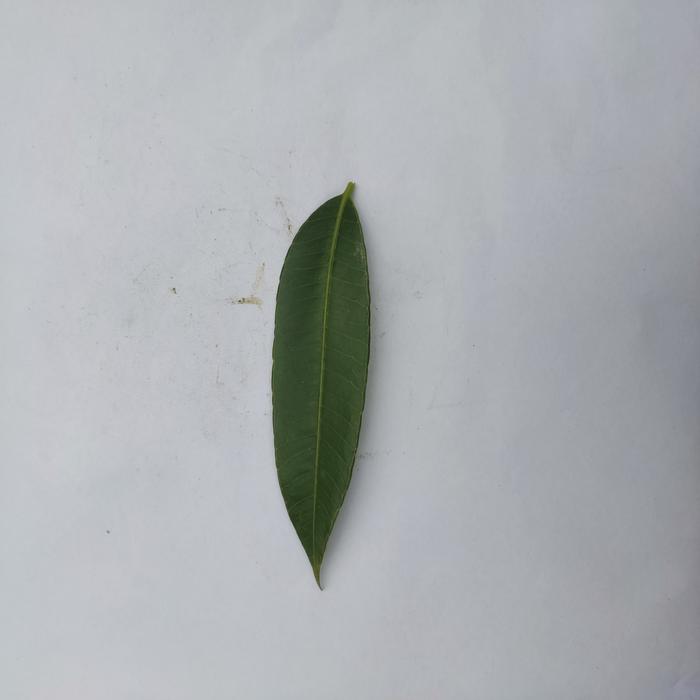
Crop: Hog Plum
Leaf condition: Heathy_Leaf